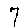
Label: 7